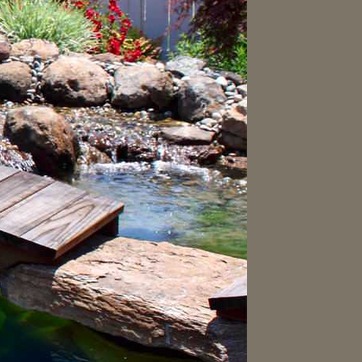
Material: water